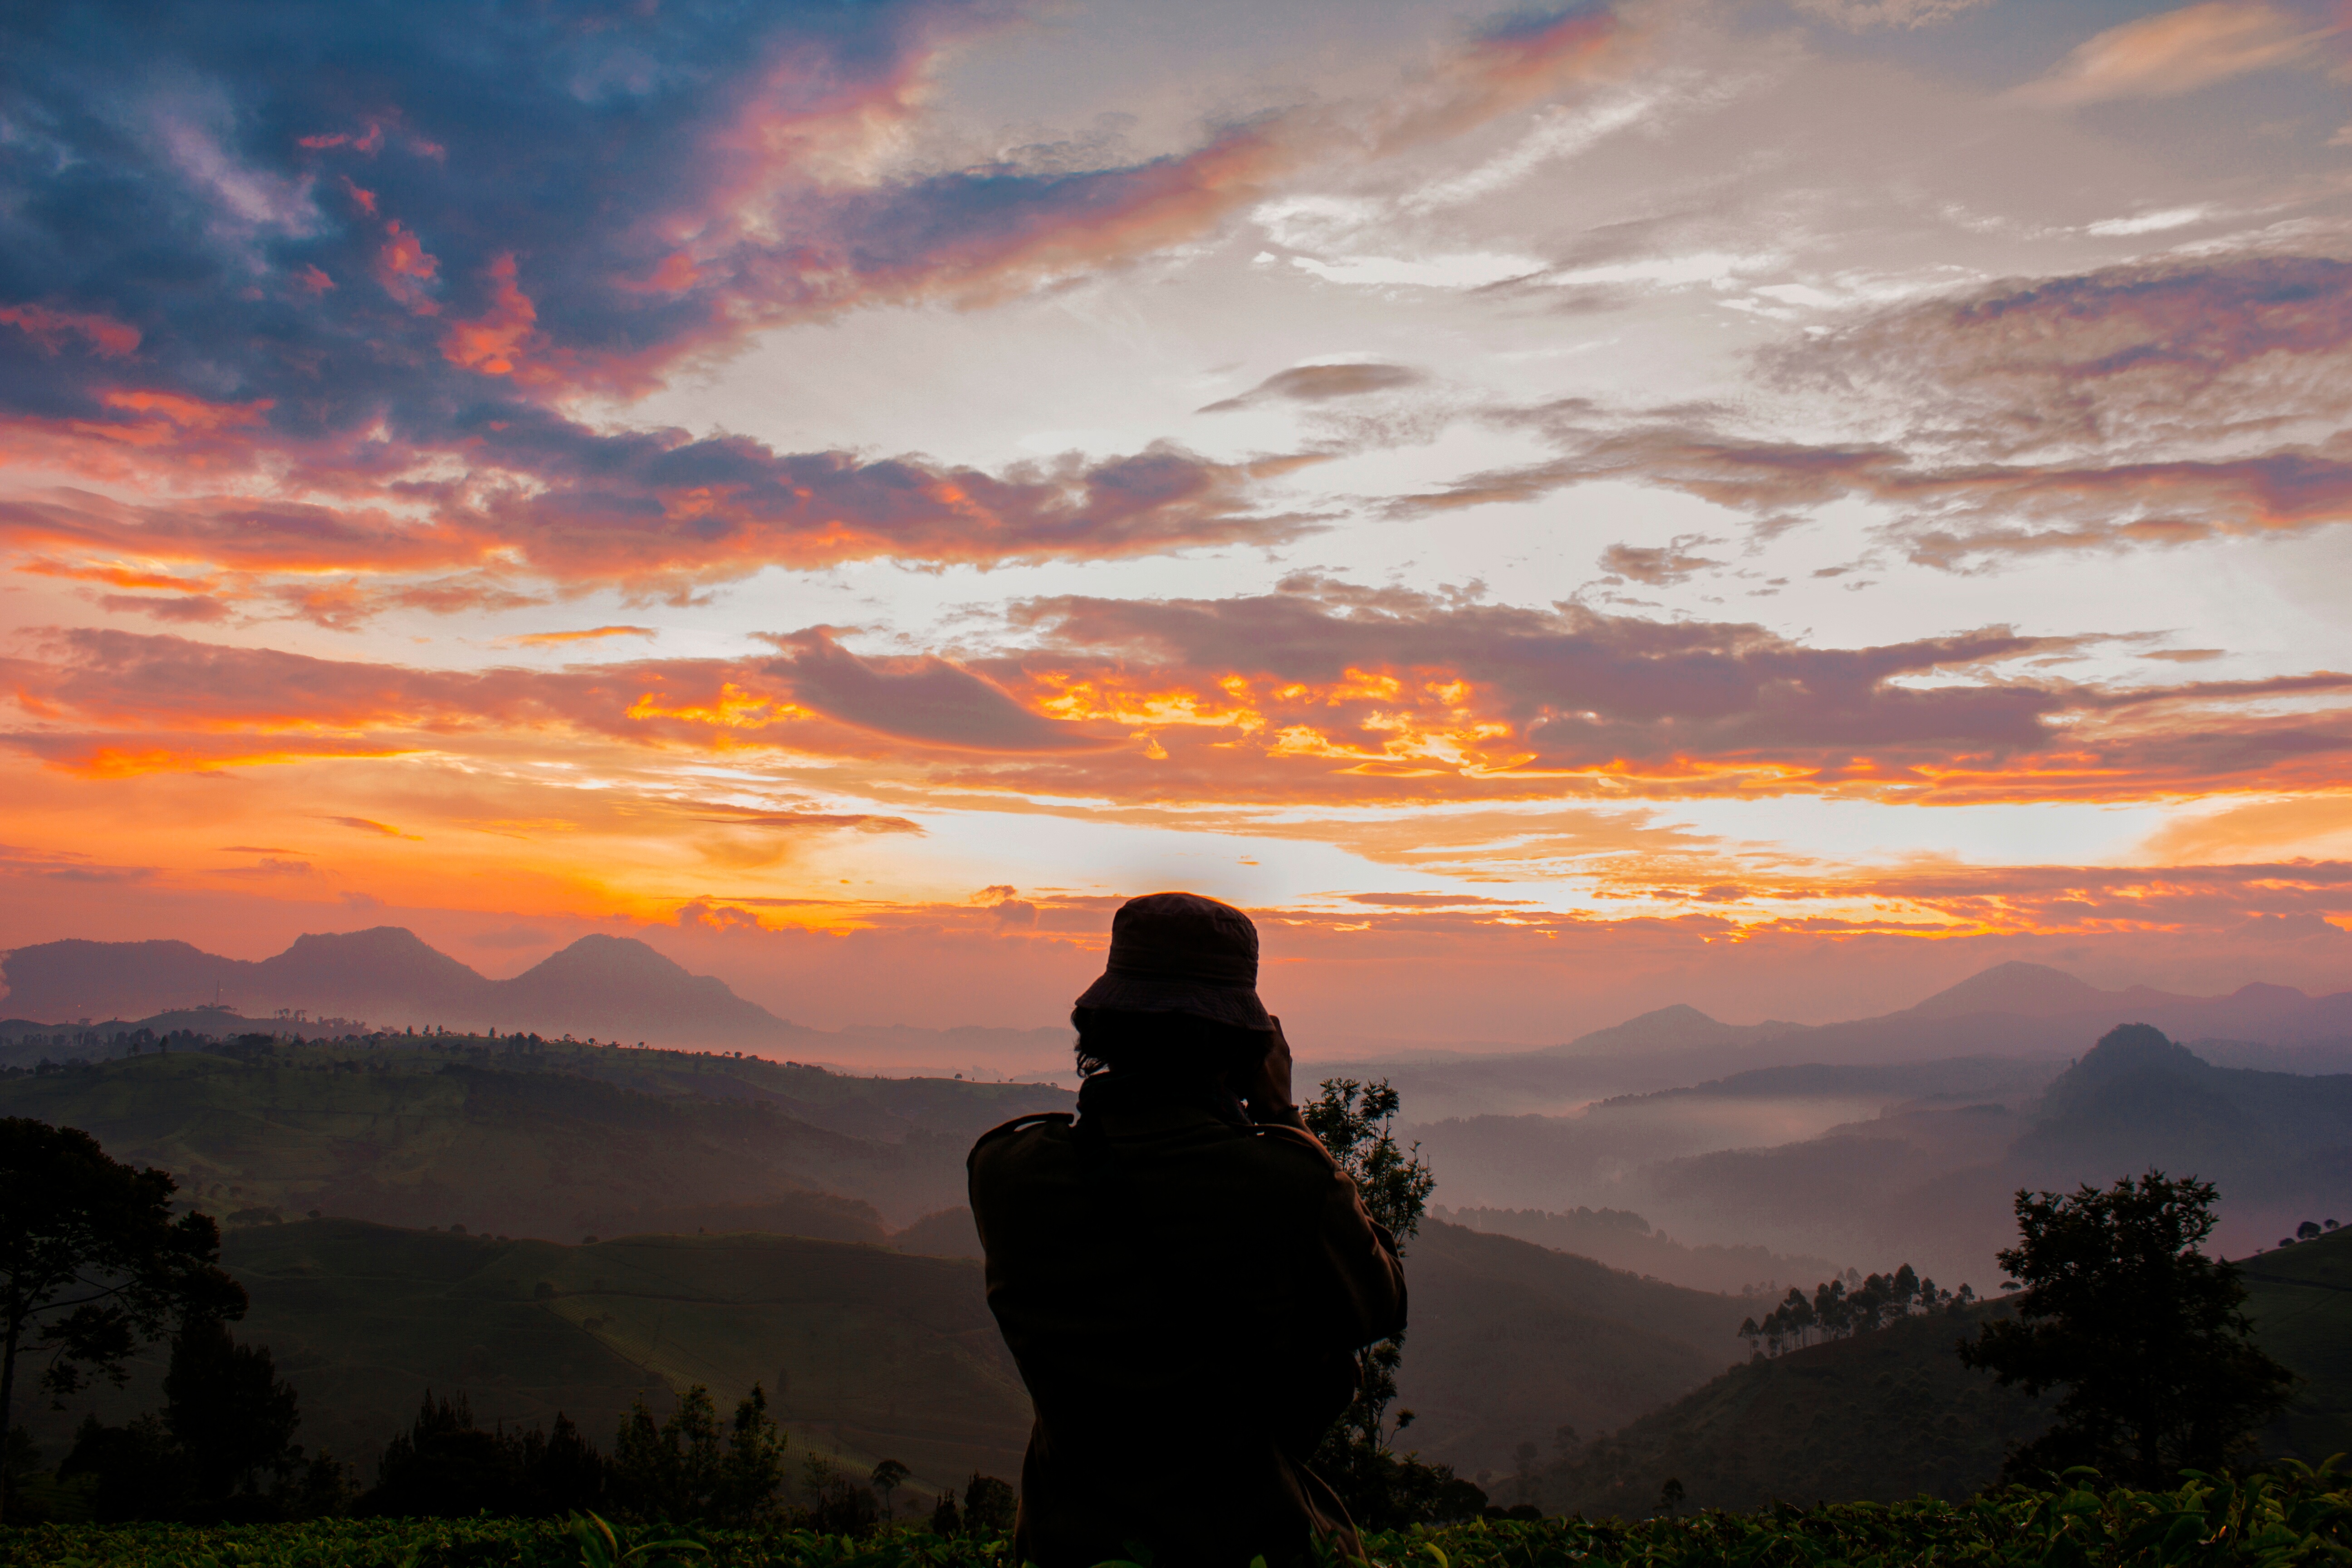
horizon, mountain, cloud, sky, sun, sunrise, sunset, sunlight, morning, hill, dawn, dusk, evening, afterglow, atmospheric phenomenon, mountainous landforms